Sandy Bowers

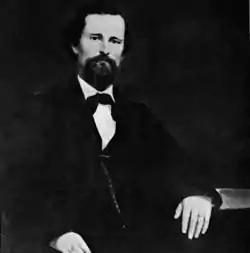
Sandy Bowers

Lemuel Sanford Bowers (nickname: "Sandy") (February 24, 1833 – April 21, 1868) was an American teamster of Irish descent, miner and owner of the Crown Point Mine near Gold Hill, Nevada. Bowers and his wife were the Nevada Territory's first millionaires. Their home, the Bowers Mansion, was the first of the stately homes built in Nevada with the wealth from the Comstock Lode.